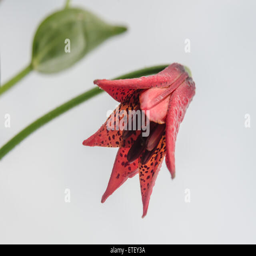
the underside of person against an overcast sky